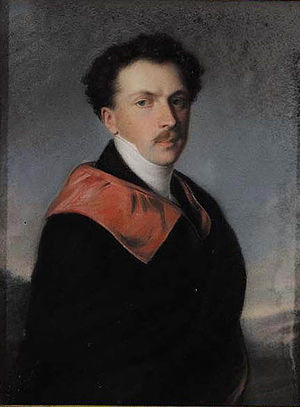
Marie af Mecklenburg-Schwerin (1803-1862) / Ægteskab og børn
Prins Georg af Sachsen-Hildburghausen, senere hertug af Sachsen-Altenburg, ca. 1820.
Hertuginde Marie til Mecklenburg var en tysk prinsesse af Mecklenburg-Schwerin, der var hertuginde af Sachsen-Altenburg fra 1848 til 1853 som ægtefælle til Hertug Georg af Sachsen-Altenburg.